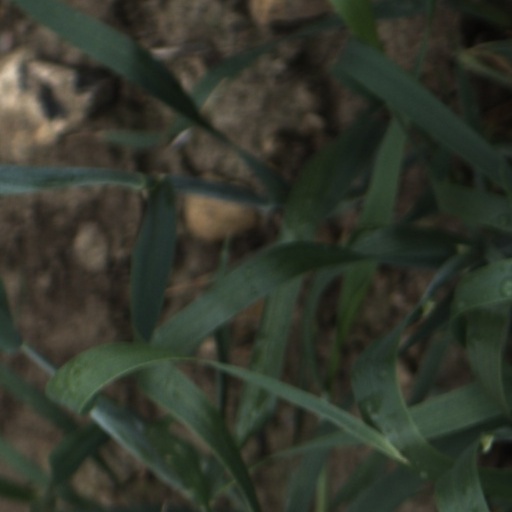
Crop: wheat